Alfred Beit

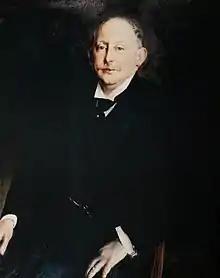
Alfred Beit, by Giovanni Boldini

Alfred Beit (15 February 1853 – 16 July 1906) was an Anglo-German gold and diamond magnate in South Africa, and a major donor and profiteer of infrastructure development on the African continent. He also donated much money to university education and research in several countries, and was the "silent partner" who structured the capital flight from post-Boer War South Africa to Rhodesia. Beit's assets were structured around the so-called Corner House Group, which through its holdings in various companies controlled 37 per cent of the gold produced at the Witwatersrand's goldfields in Johannesburg in 1913.